Citadel of Tripoli

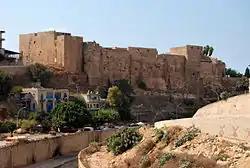
The citadel in 2009

The Citadel of Tripoli is a 12th-century fortress in Tripoli, Lebanon. It was built at the top of a hill "during the initial Frankish siege of the city between 1102 and 1109" on the orders of Raymond de Saint-Gilles, who baptized it the Castle of Mount Pilgrim while local Muslims have been referring to it as the Castle of Saint-Gilles ( "Qalʻat Sān Jīl").